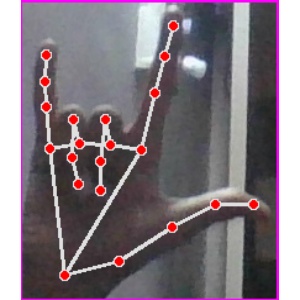
अक्षर: व